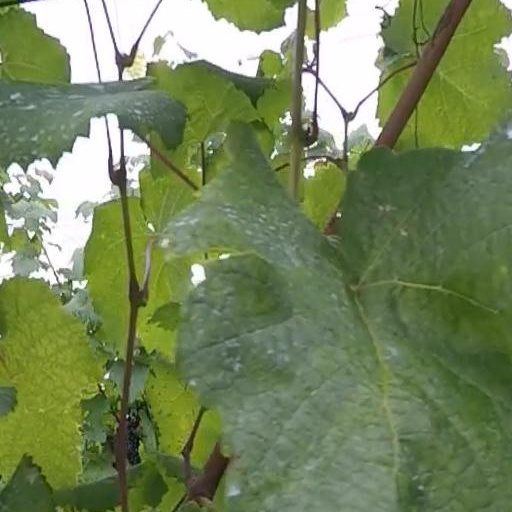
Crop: grape